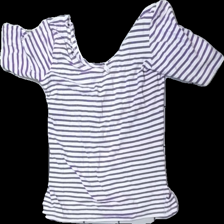
View: front
Type: Top
Category: Ladies
Brand: Not in the list
Brand text on label: Sisters
Colors: White, Purple
Material: 100% cotton
Pattern: Striped
Cut: Regular, C-collar
Size: M
Season: All
Stains: Minor
Damage: Stains
Damage location: top right
Damage 2: Crooked seam
Damage 2 location: bottom right
Price range: <50
Recommended usage: Export
Comment: Crooked seam